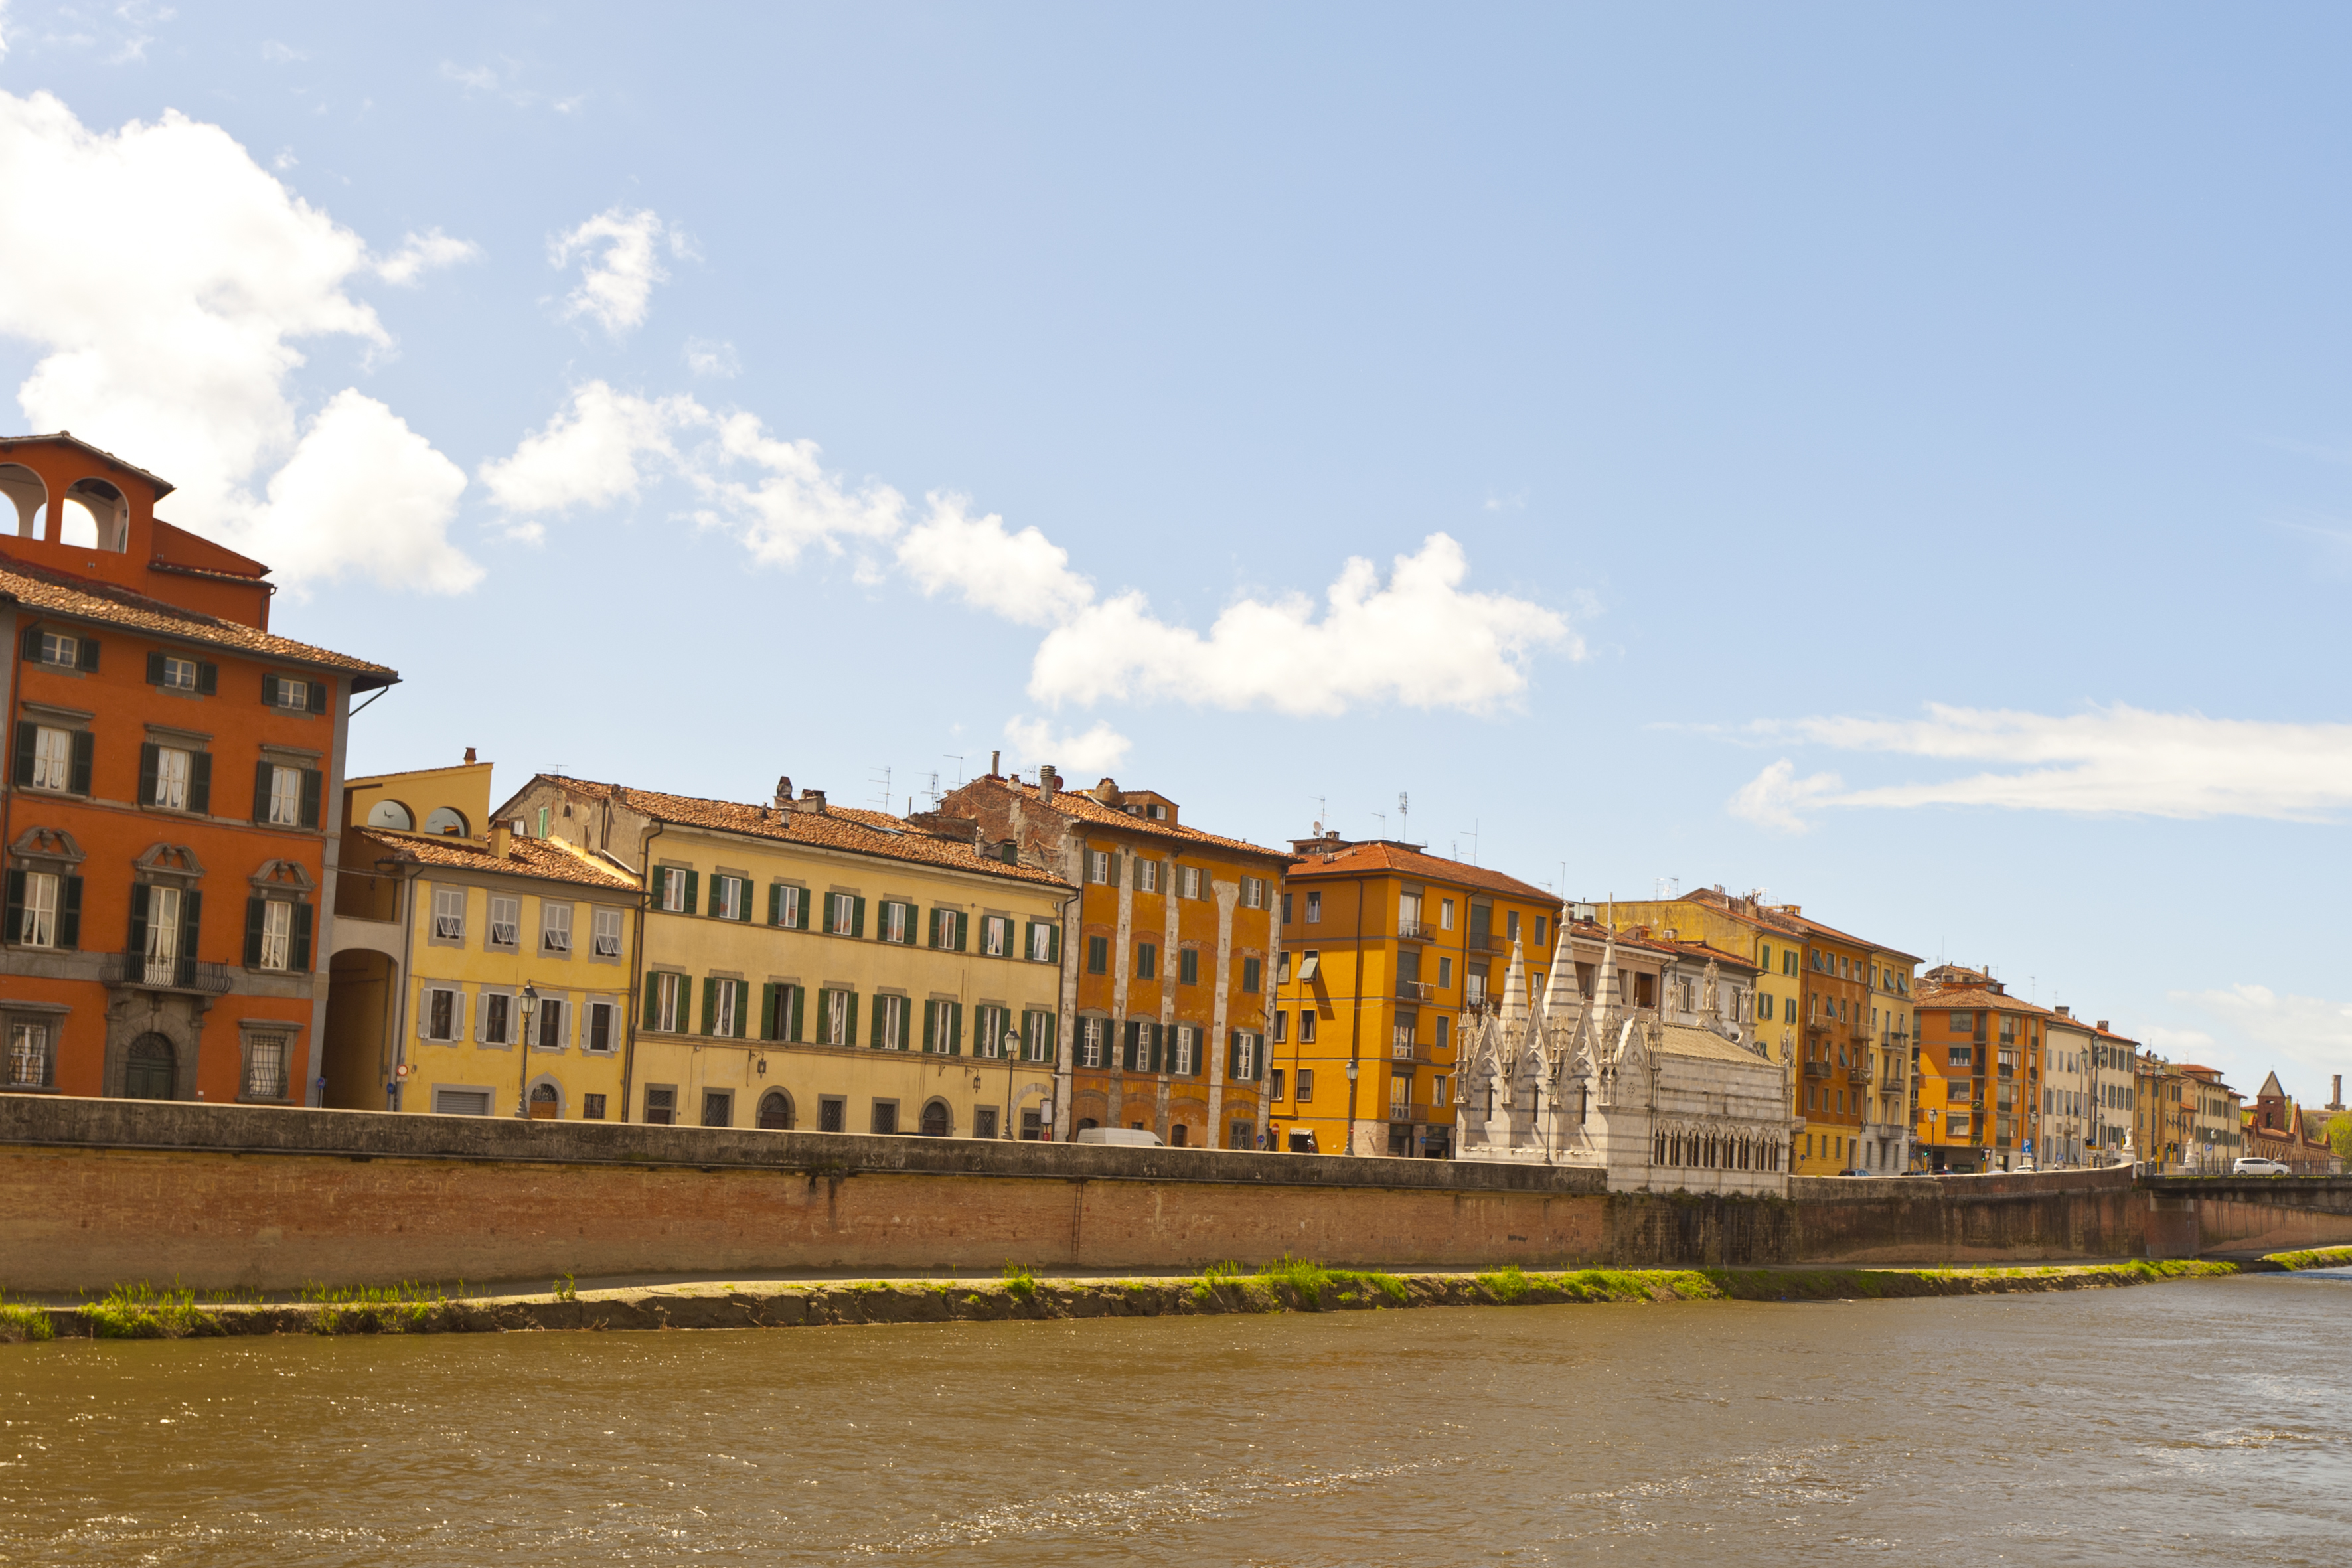
sea, coast, town, palace, river, canal, cityscape, vacation, travel, vehicle, landmark, italy, tuscany, tourism, waterway, body of water, pisa